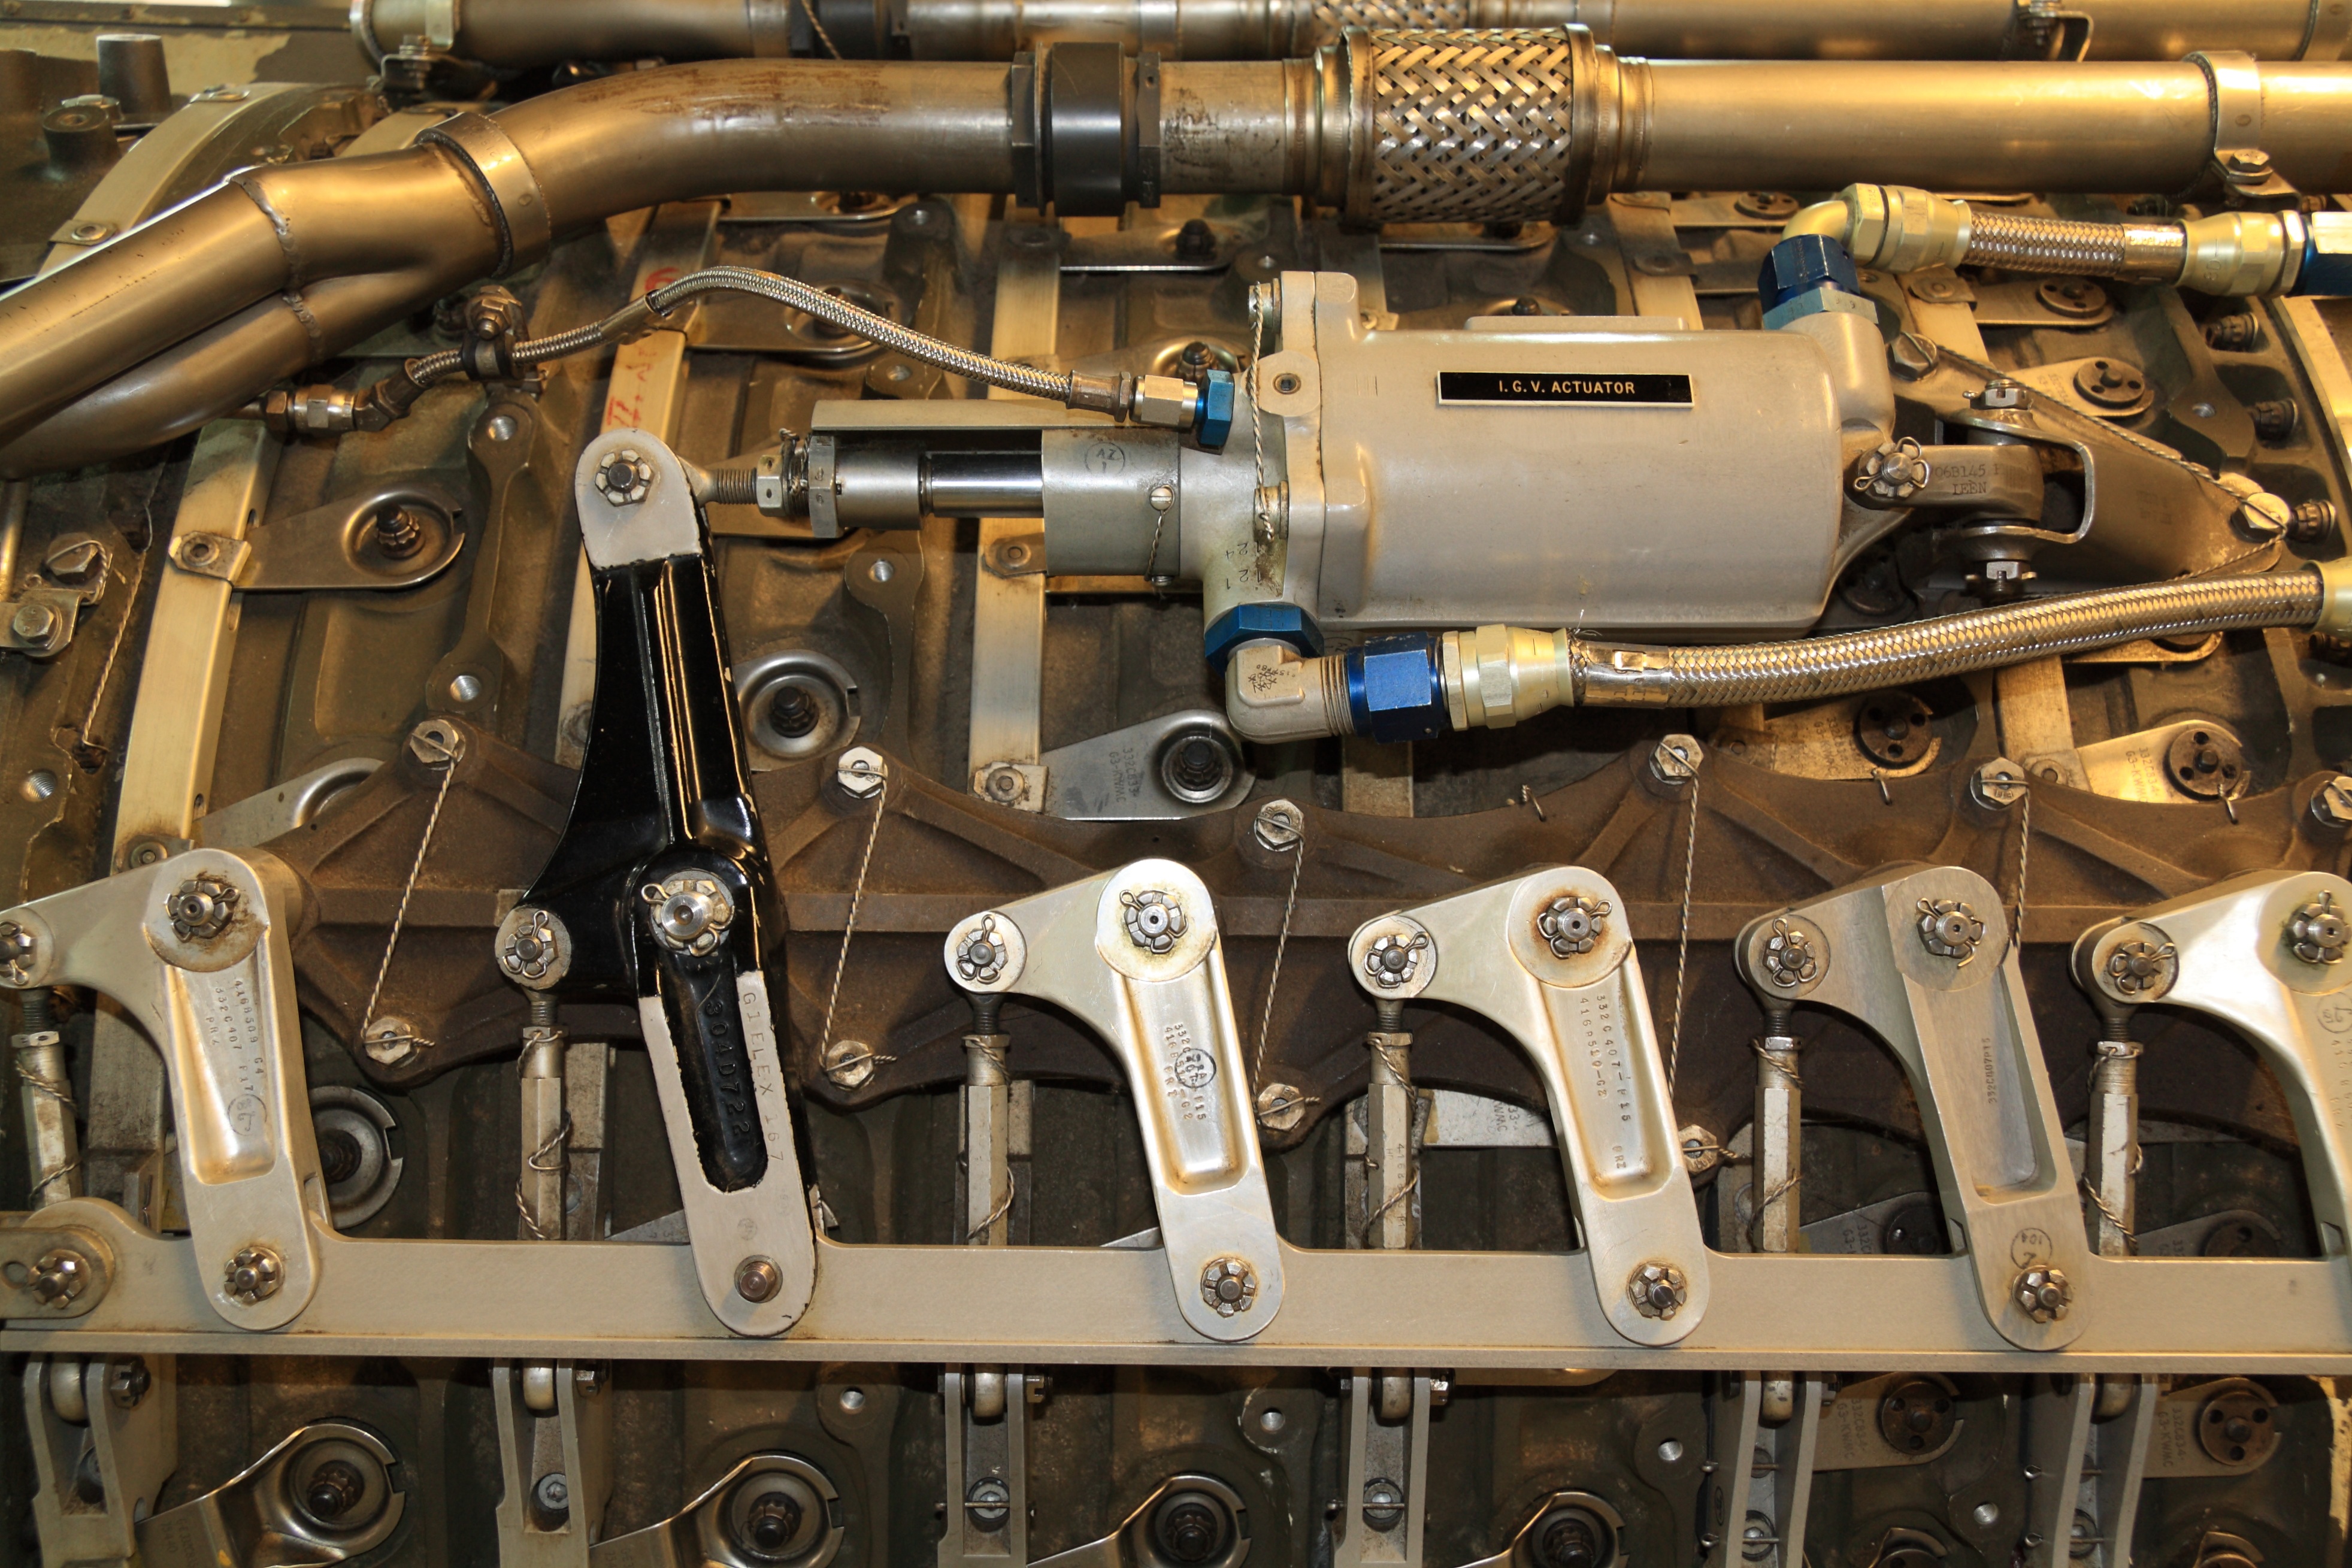
technology, car, inlet, vehicle, engine, rod, control, phantom, cylinder, starfighter, hydraulic, firearm, general electric, auto part, variable, vanes, automobile make, automotive exterior, aircraft engine, automotive engine part, j79, turbine engine, inlet guide vanes, igv